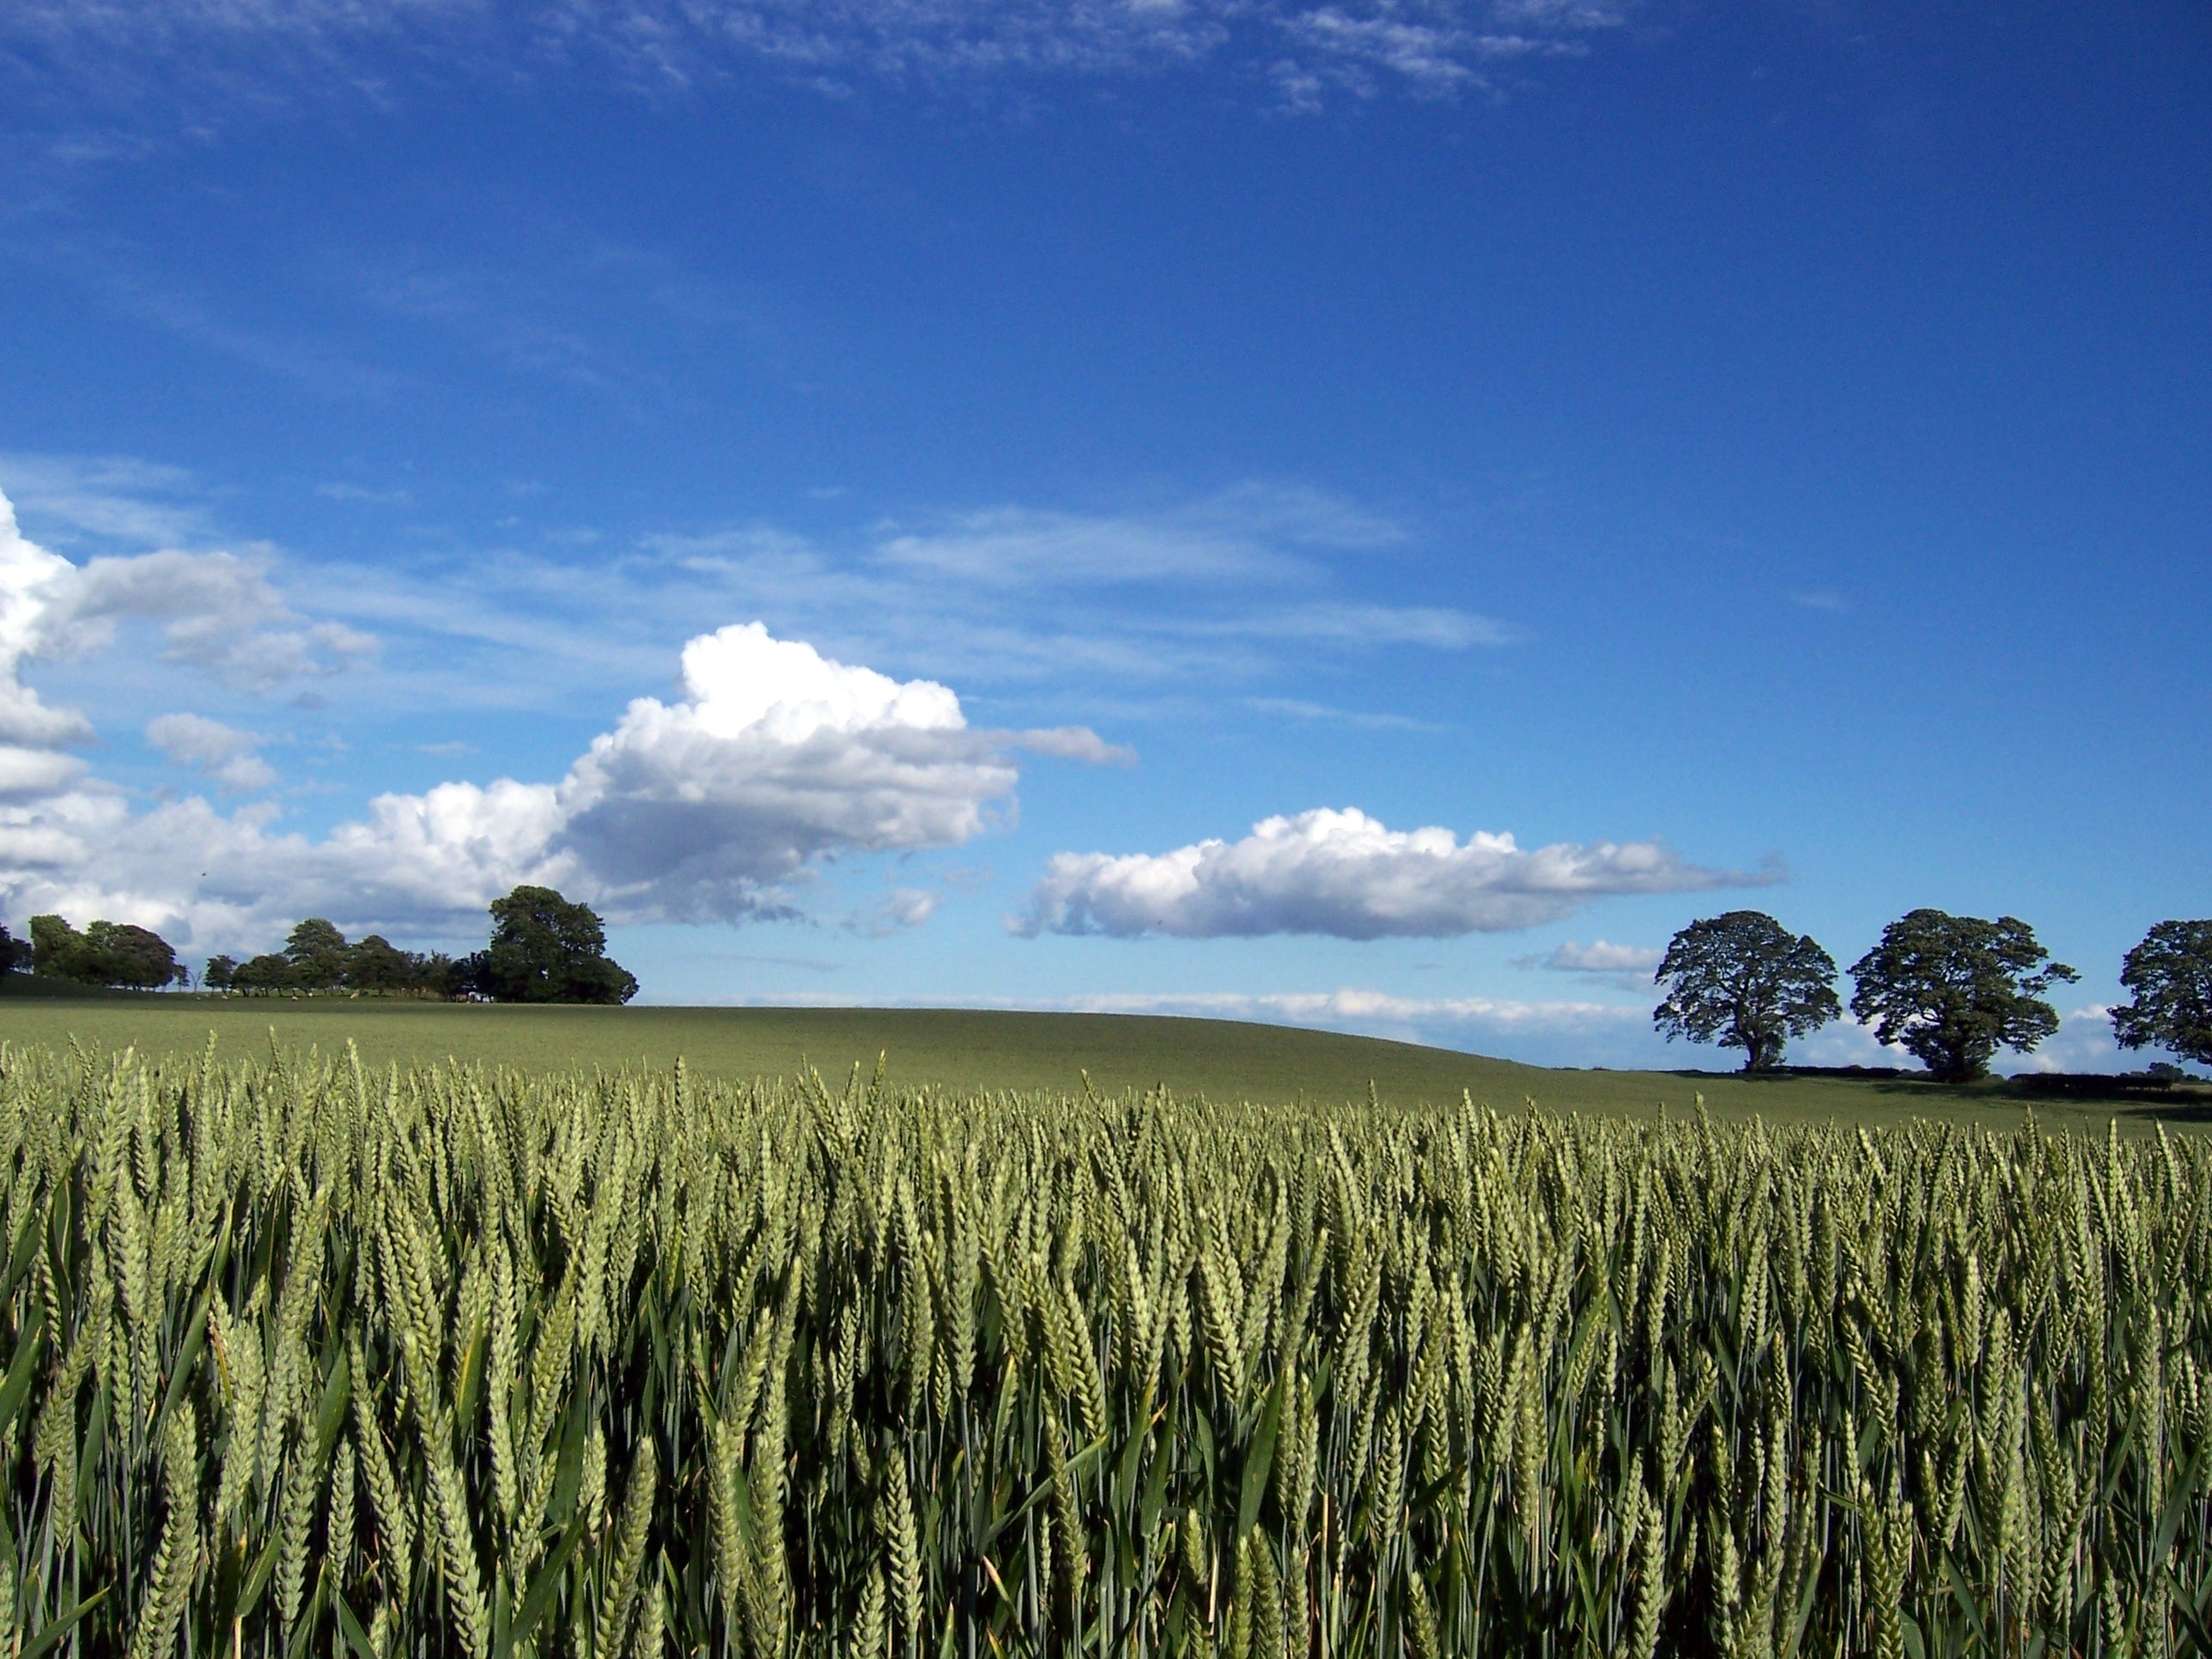
landscape, tree, nature, grass, horizon, cloud, plant, sky, field, meadow, wheat, grain, prairie, summer, golden, farming, harvest, crop, agriculture, plain, grassland, ecosystem, rural area, grass family